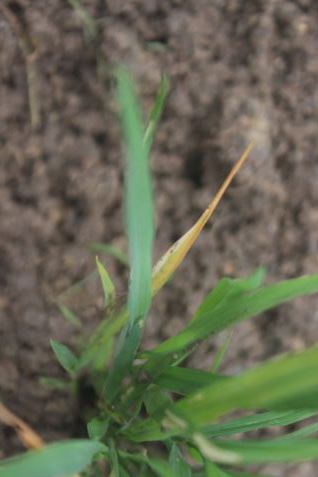
Disease: Tungro